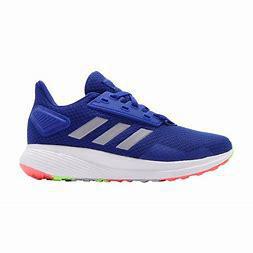
Brand: Adidas
Model: Duramo 9